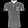
Label: T - shirt / top